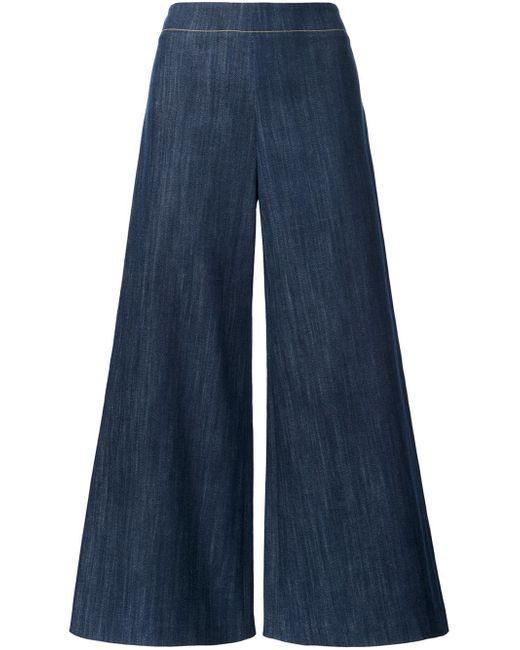
Damen-Flay-Hose der alten Schule blaue Jeans